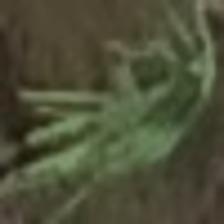
Label: clustered